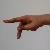
The image shows a hand gesture representing the letter 'P' in Indian Sign Language.